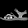
Label: Sandal